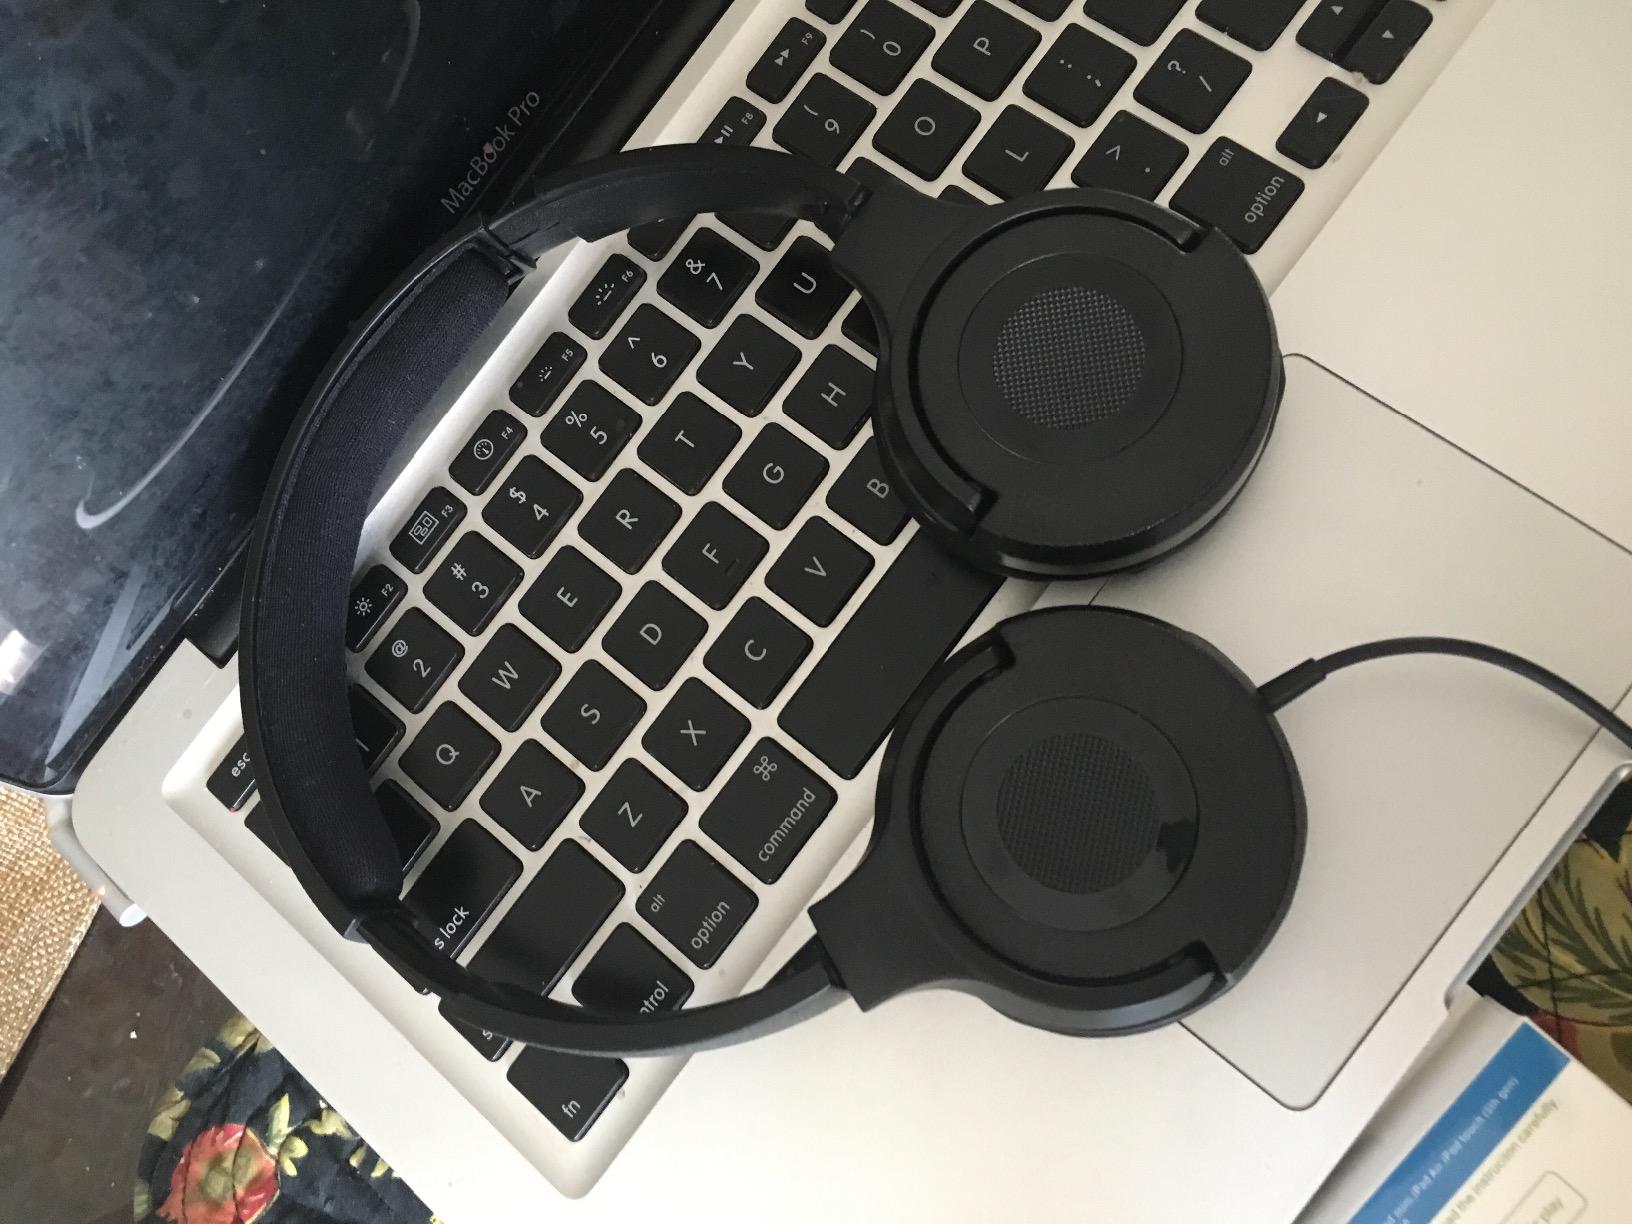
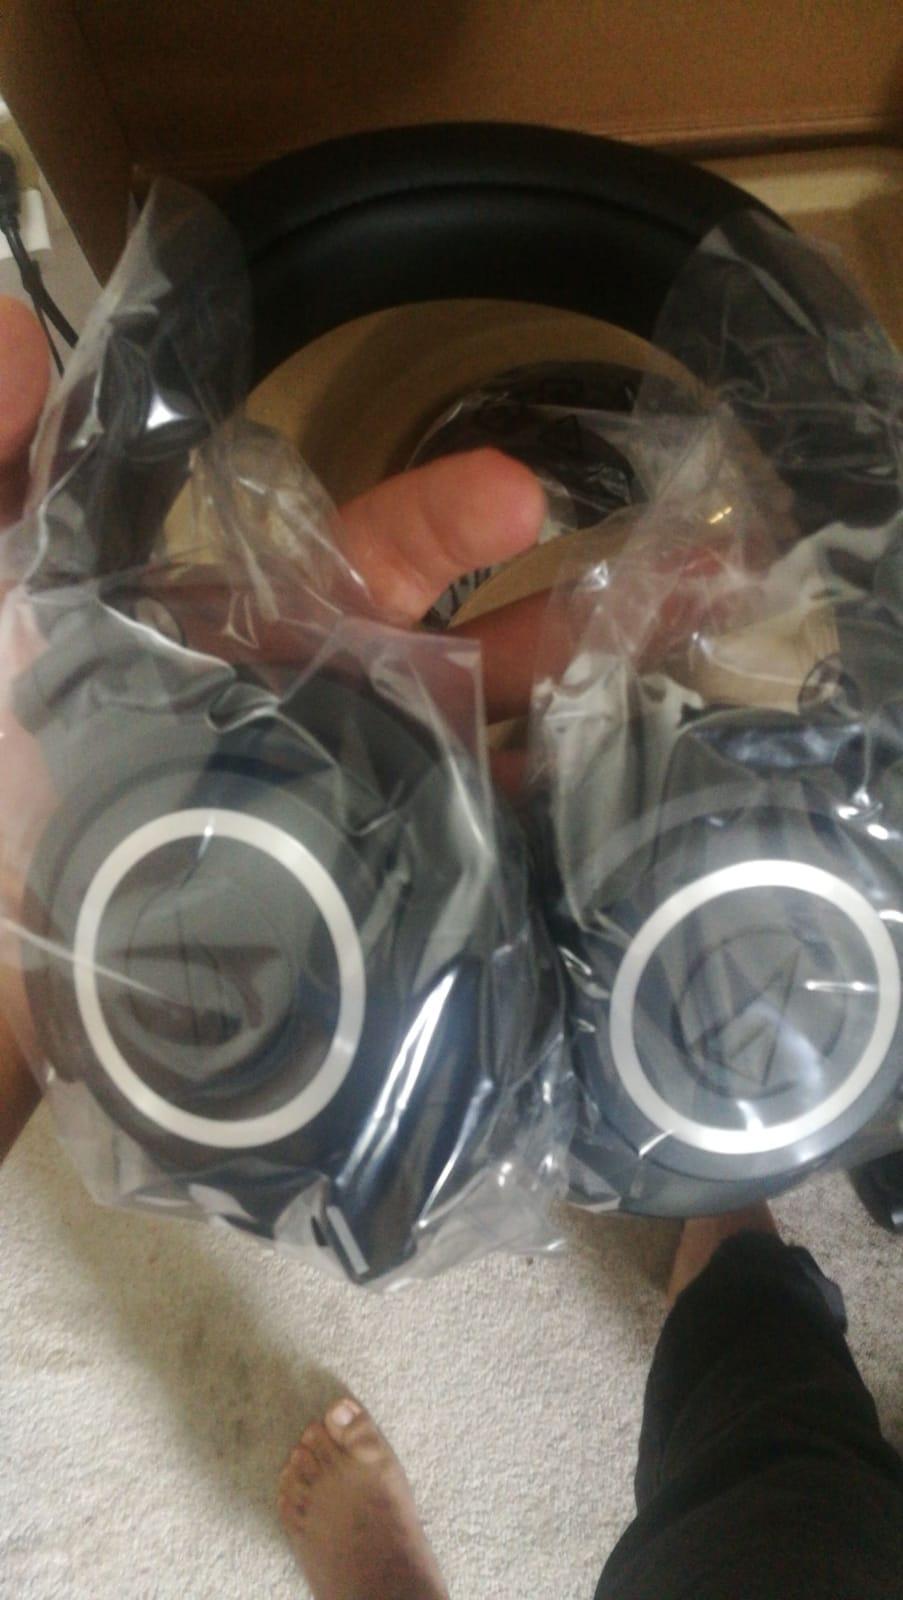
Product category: headphones
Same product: no